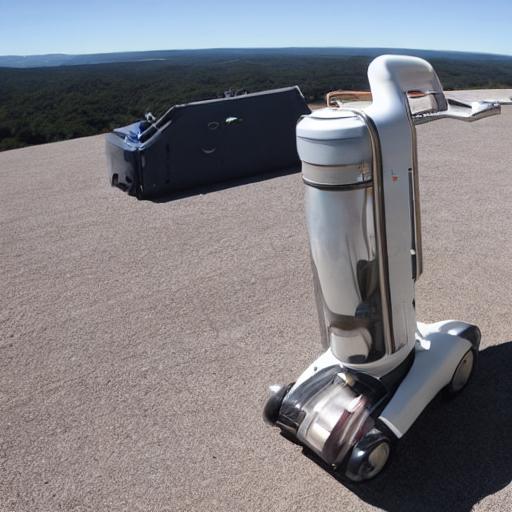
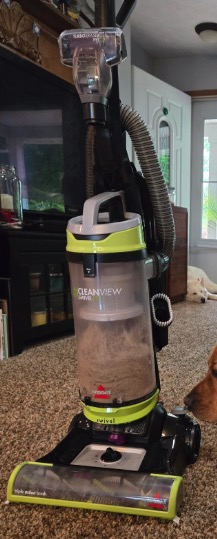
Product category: items_vacuum
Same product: no